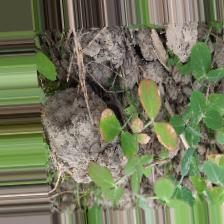
Label: Ascochyta blight